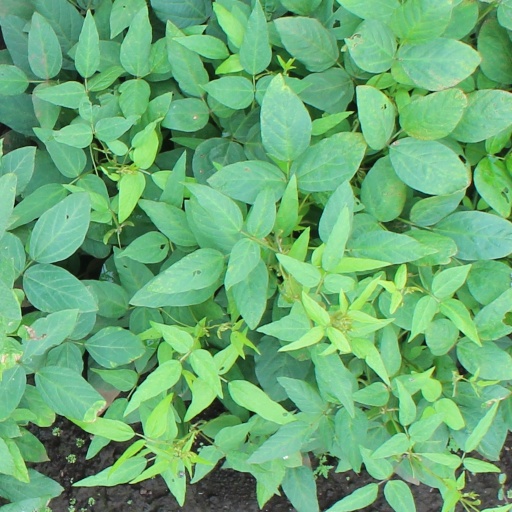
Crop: soybean